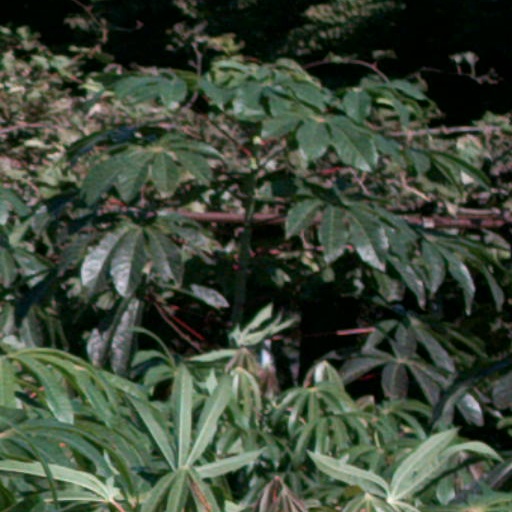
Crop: cassava